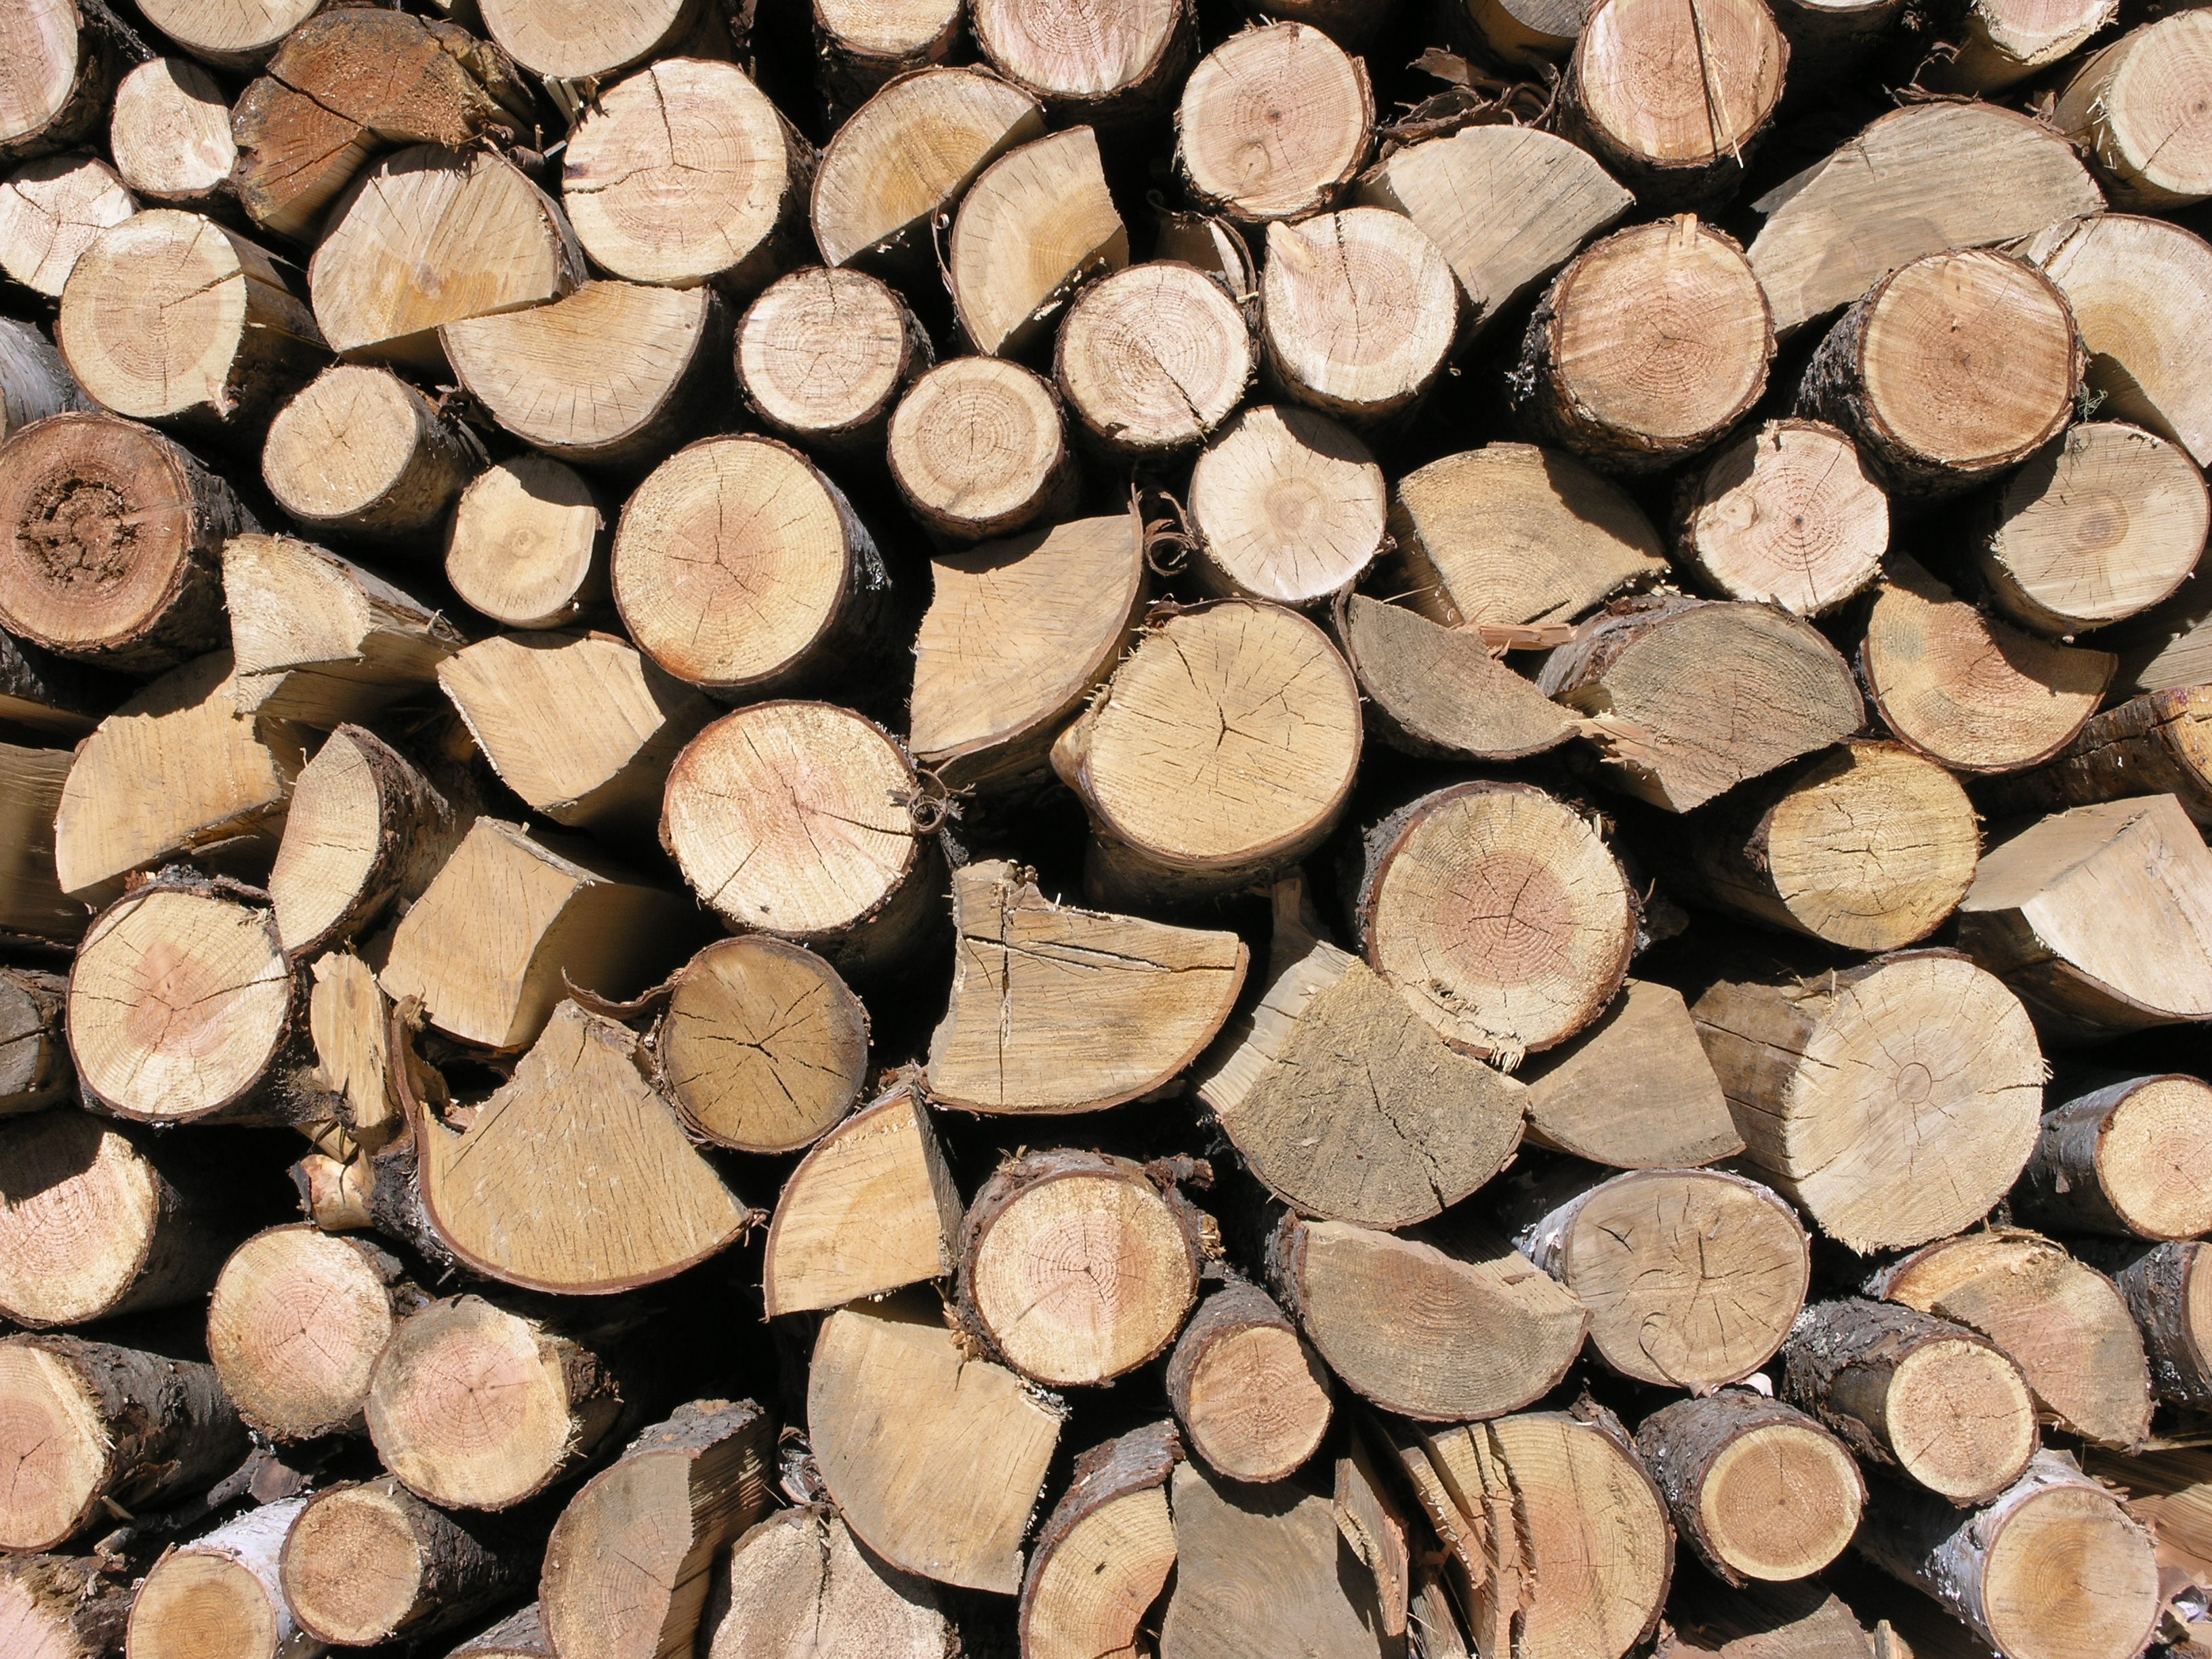
tree, branch, wood, texture, floor, trunk, pile, pattern, soil, firewood, stack, lumber, circle, design, trunks, flooring